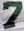
Number: 7